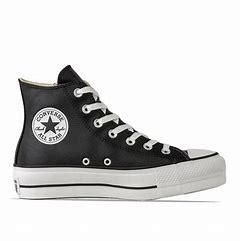
Brand: Converse
Model: Chuck Taylor All Star